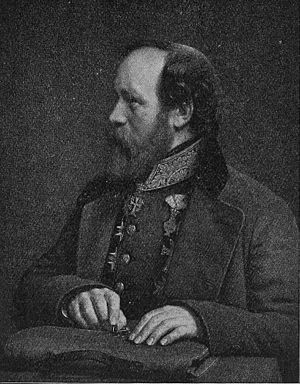
Carl Berling
Johan Carl Ernst Berling var hofembedsmand, bogtrykker og avisudgiver. Carl Berling var søn af bogtrykker Carl Christian Berling og Sophie Hedevig født Glassing.